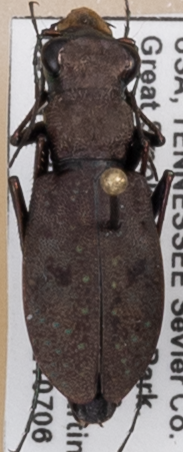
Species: Cylindera unipunctata
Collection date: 2021-07-06
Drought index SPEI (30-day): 0.156
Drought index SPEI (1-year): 0.8
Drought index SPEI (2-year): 2.09